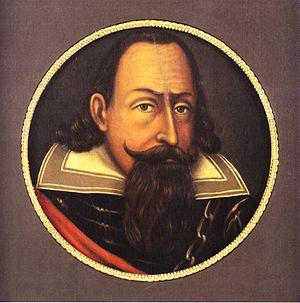
Philippe II de Poméranie fut de 1606 à 1618 duc régnant de Poméranie-Stettin il est considéré comme le plus grand mécène parmi les ducs de Poméranie.